Blau Monuments

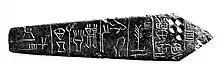
Blau Monument Proto-cuneiform characters

Like the Stele of Ushumgal and other works from a similar time period, the text on the Blau Monuments is not fully comprehensible. Certain signs are readily identified, while others have no known identification. The obelisk’s inscription clearly refers to "5 bur" of land (roughly 30 hectares), as well as a temple household and the profession "engar". This title refers to a high official in an agricultural field, which would suggest the presence of an individual able to undertake such a transaction. The plaque’s text lists commodities of many sorts, as well as several other names and additional undeciphered information. The assumption, then, is that these items were exchanged for the land on the obelisk.